Rolf Armstrong

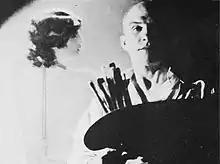
Armstrong in his studio, with one of his so-called "Armstrong Girls" in the background. (1930)

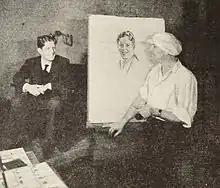
Armstrong in the process of painting Rudy Vallée. (1929)

Rolf Armstrong (April 21, 1889 – February 22, 1960) was an American commercial artist specializing in glamorous depictions of female subjects. He is best known for his magazine covers and calendar art. In 1960 the New York Times dubbed him the “creator of the calendar girl.” His commercial career extended from 1912 to 1960, the great majority of his original work being done in pastel.